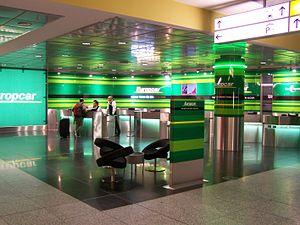
La location de voiture courte durée ou location de véhicule est un service proposé par une entreprise offrant aux clients la location des automobiles pour de courtes périodes pouvant aller de quelques heures à quelques semaines. Les sociétés de location sont souvent constituées de nombreuses agences locales permettant notamment aux clients de retourner leur véhicule à un endroit différent de celui de la prise en charge. Les agences de location sont situées pour la plupart dans les terminaux des aéroports, à proximité immédiate des gares et dans les centres-villes et la réservation peut se faire en ligne par l’intermédiaire d’un site web.